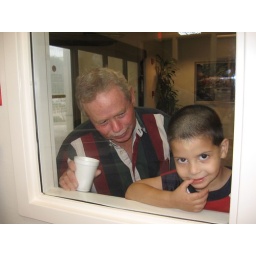
My dad and my son Ethan looking in the nursery window